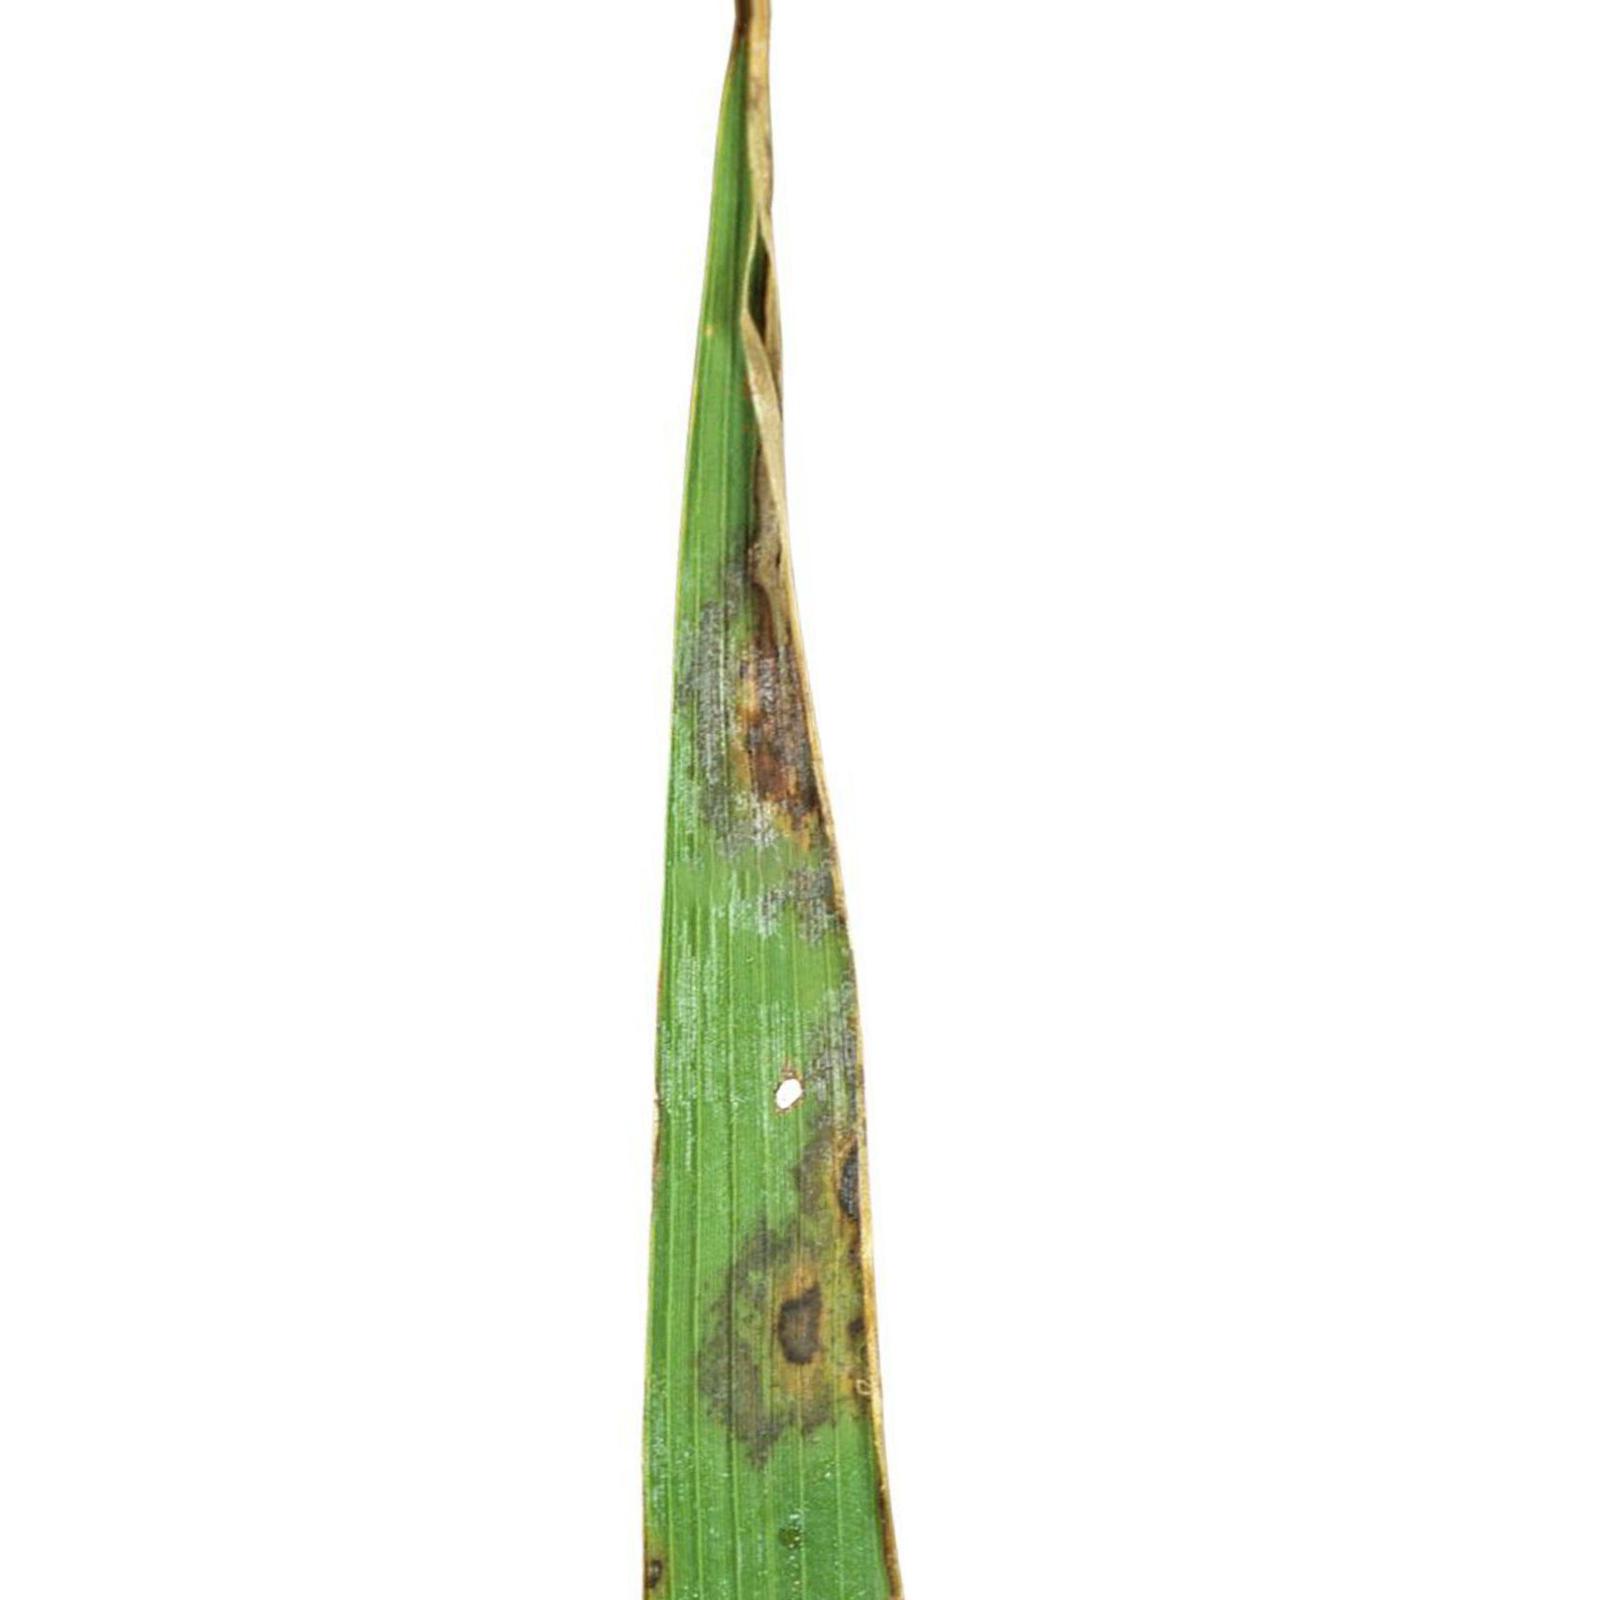
Nhãn: Bệnh Cháy lá ( Leaf scald )